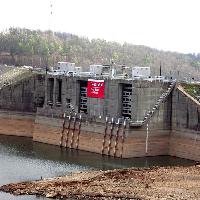
Weather: cloudy or overcast